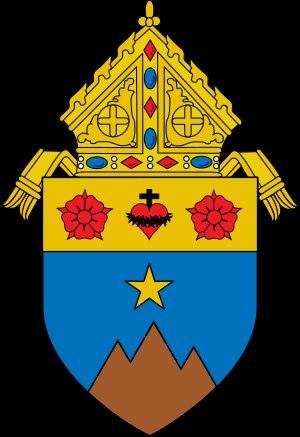
Le diocèse de Fairbanks est une circonscription ecclésiastique de l'Église catholique en Alaska. Il couvre la plus grande partie septentrionale de l'Alaska, ce que l'on appelle le 'Grand Nord'. La préfecture apostolique de 1894, divisée en trois, devient diocèse de Fairbanks en 1962.